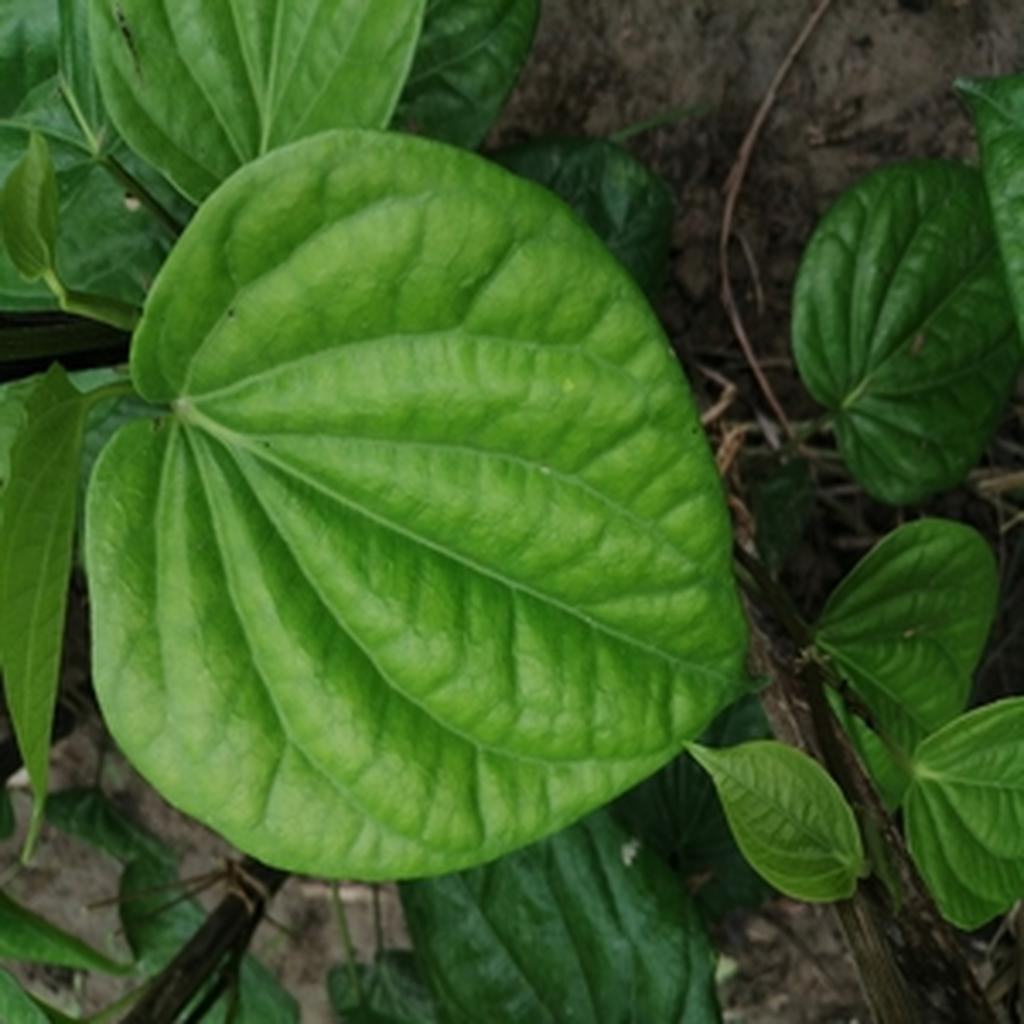
Label: Healthy_Leaf